History of the United States Agency for International Development

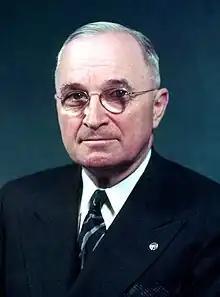
President Truman established the Point IV Program in 1950

A notable early example of U.S. government foreign assistance for disaster relief was its contribution to the 1915 Committee for Relief in Belgium headed by Herbert Hoover, to prevent starvation in Belgium after the German invasion. After World War I in 1919, the U.S. government created the American Relief Administration, also headed by Hoover, which provided food primarily in Eastern Europe.